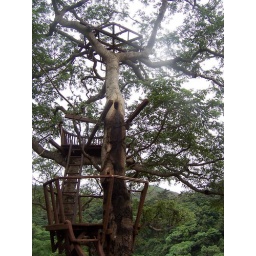
treehouse in progress beach rock village okinawa